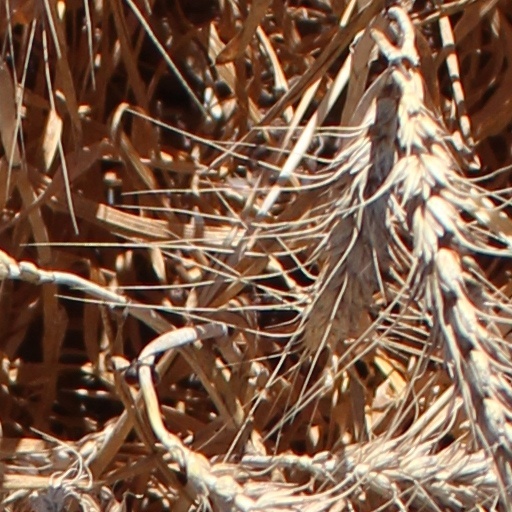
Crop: wheat